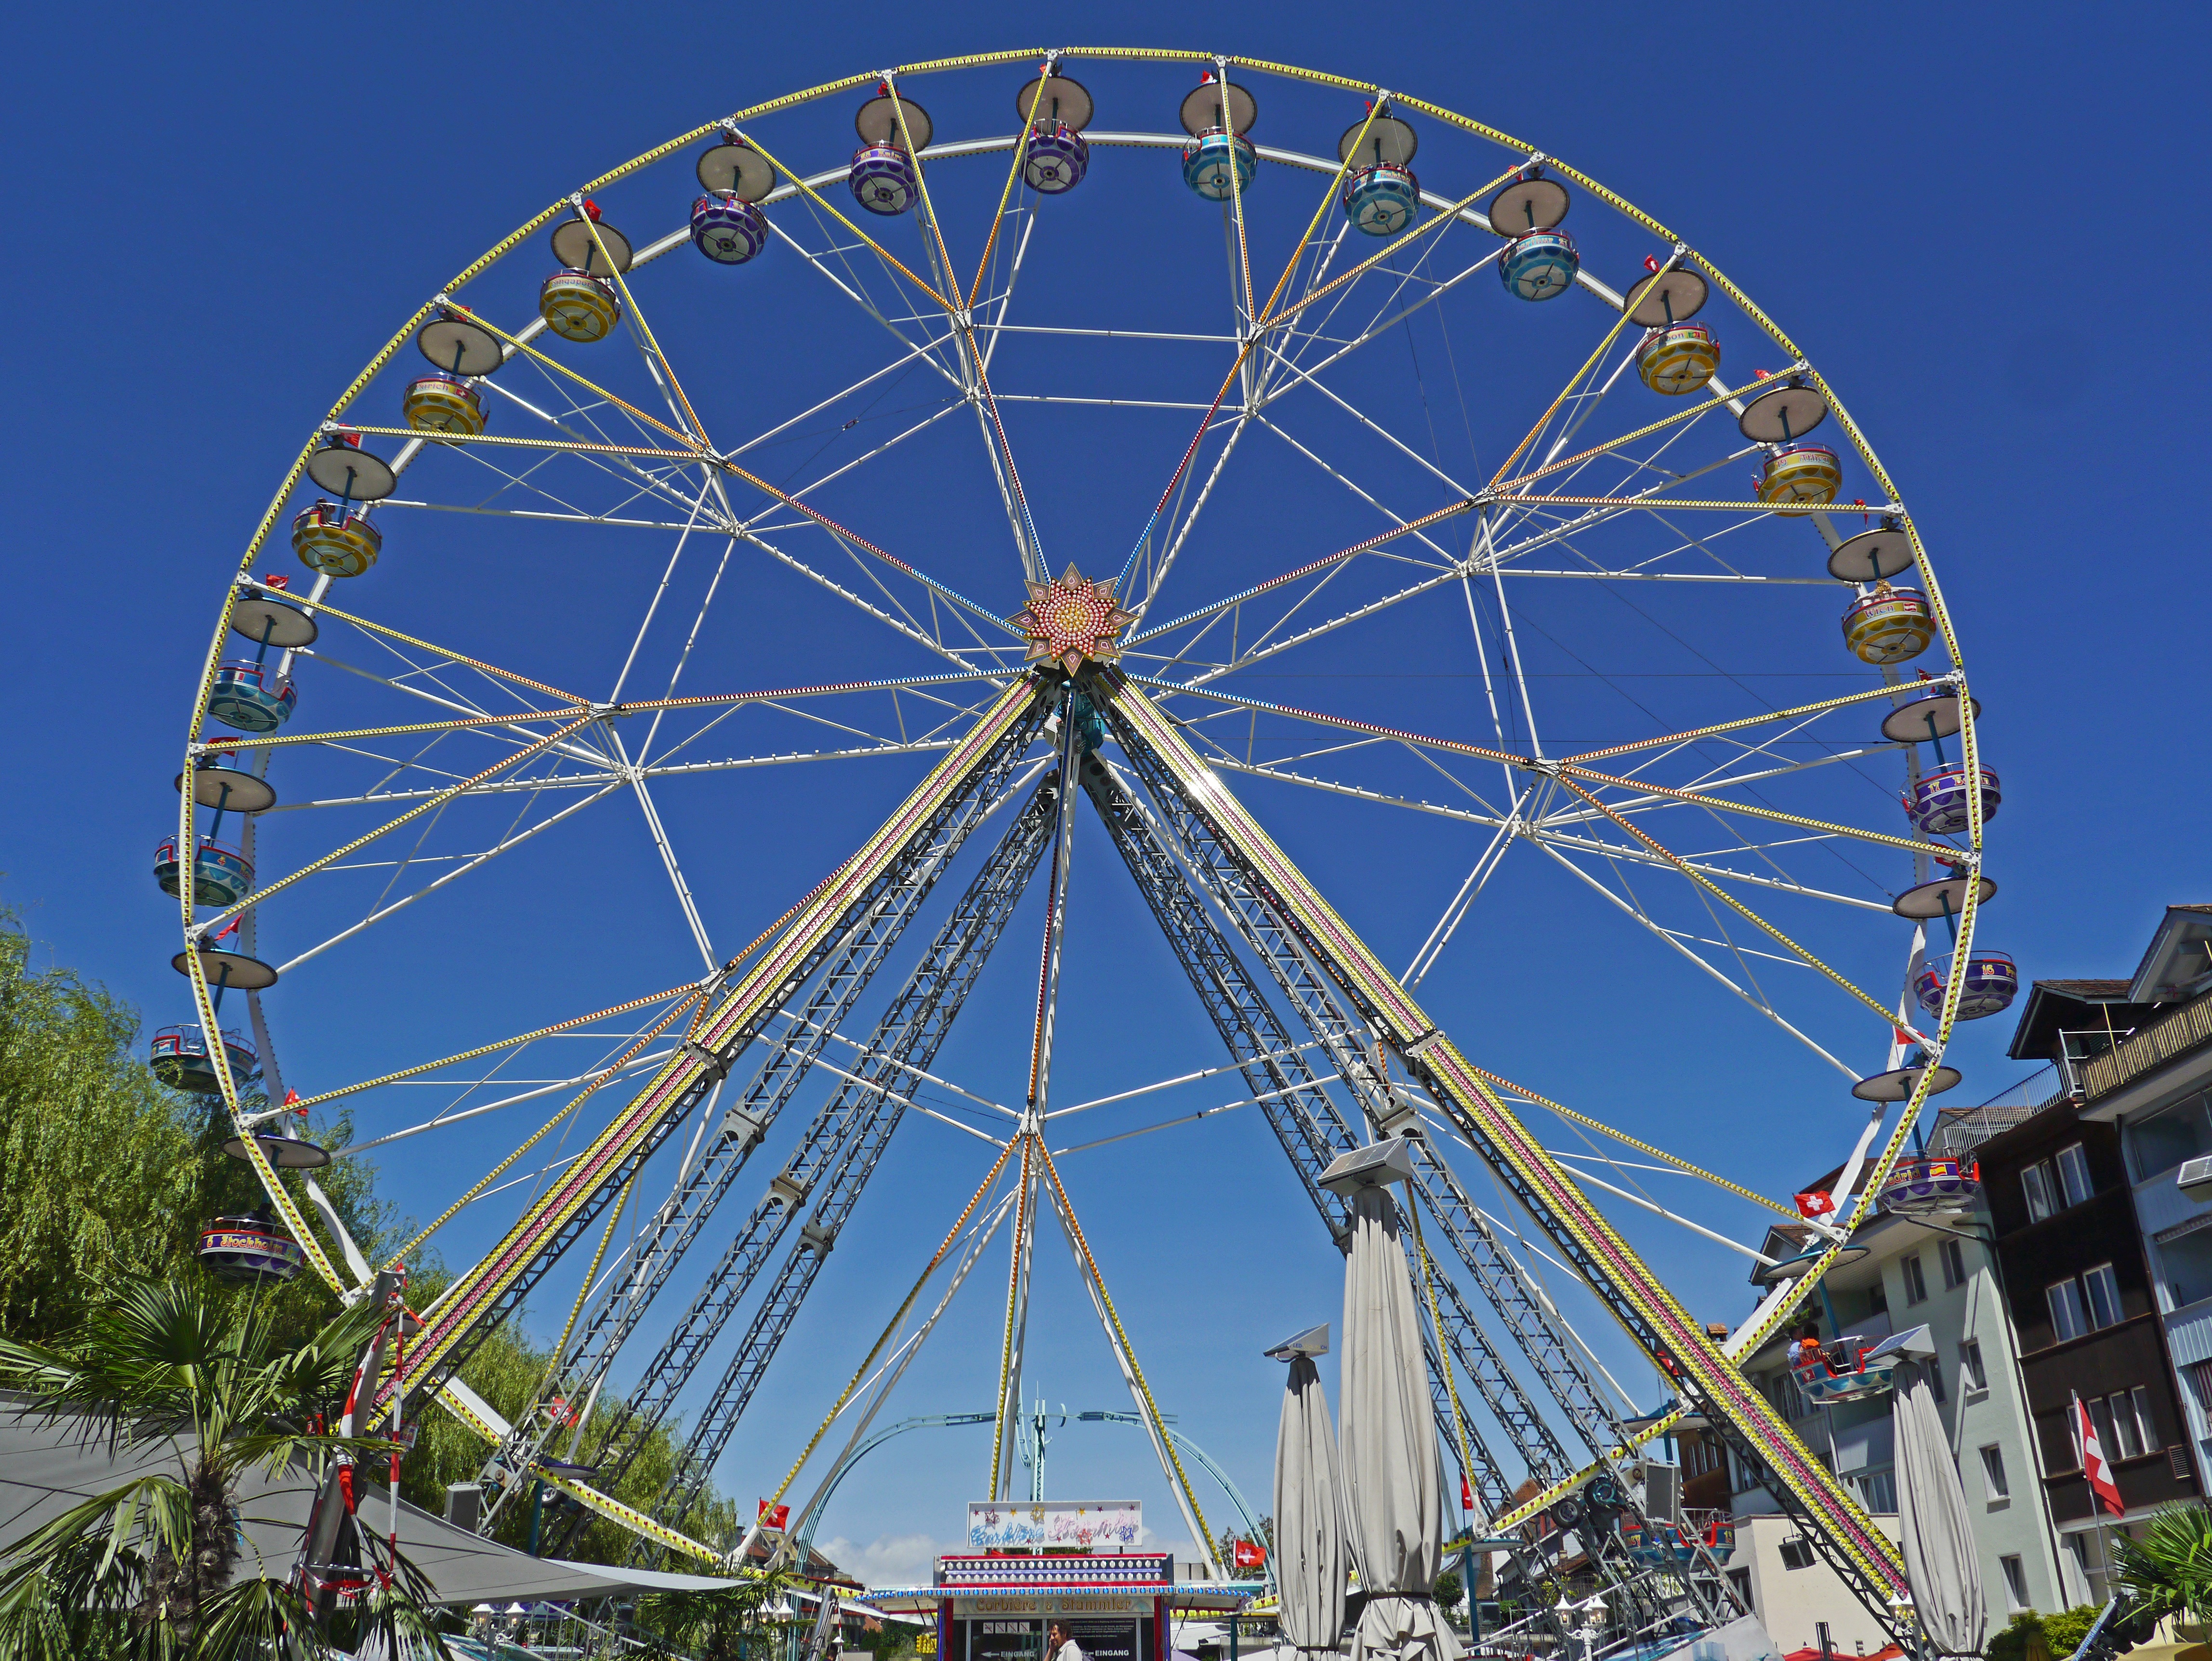
downtown, recreation, ferris wheel, amusement park, park, carousel, marketplace, leisure, switzerland, tourist attraction, fair, folk festival, partly cloudy, hustle and bustle, year market, carnies, bernese oberland, stadtmitte, thun, outdoor recreation, geographical feature